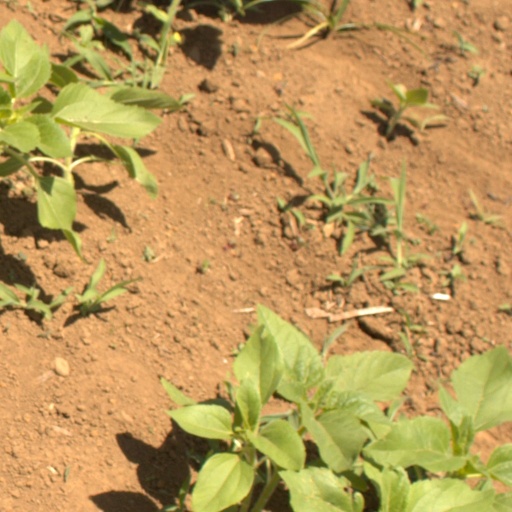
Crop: Jerusalem artichoke